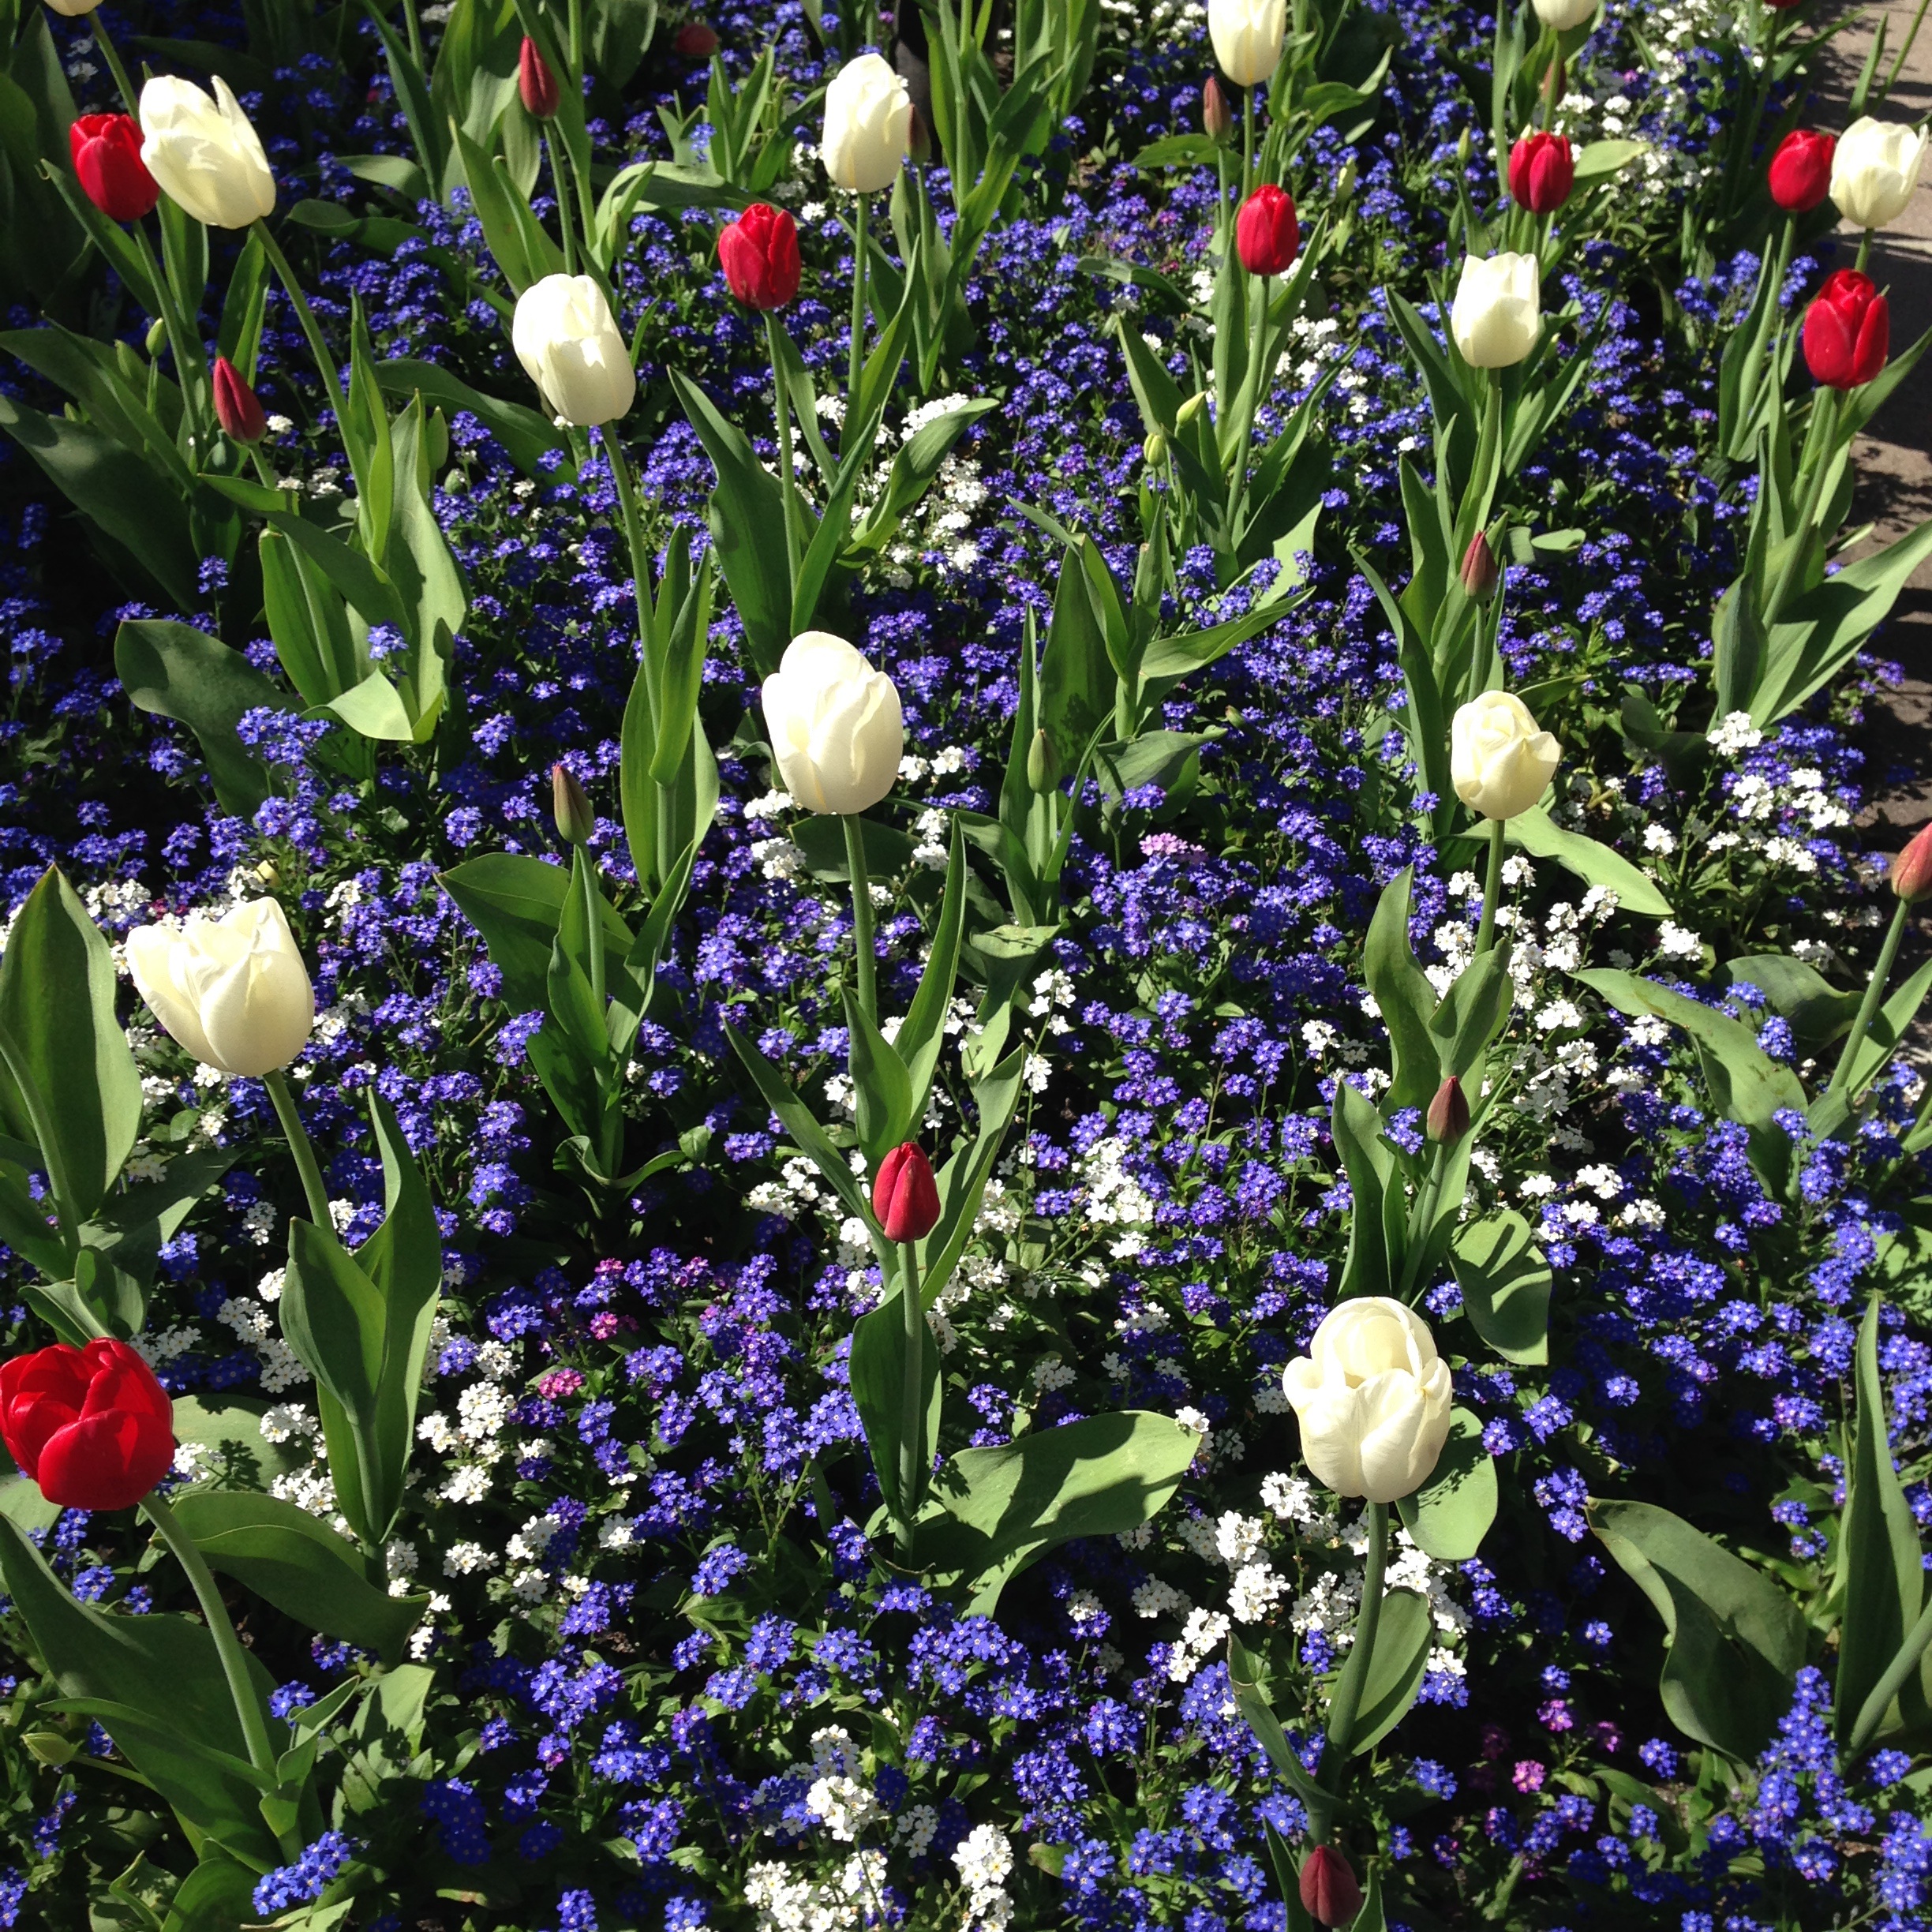
plant, flower, summer, tulip, pattern, botany, garden, flora, wildflower, flowers, tulips, floristry, flowering plant, land plant